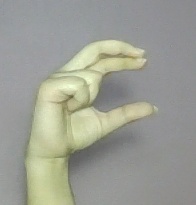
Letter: thal